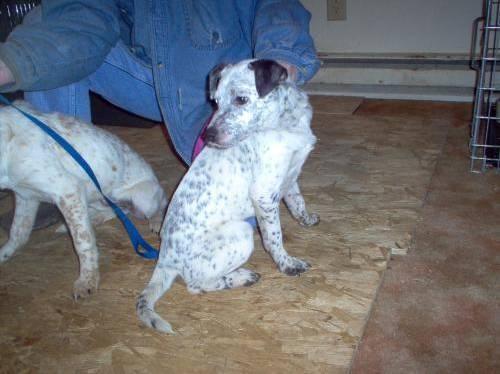
dog